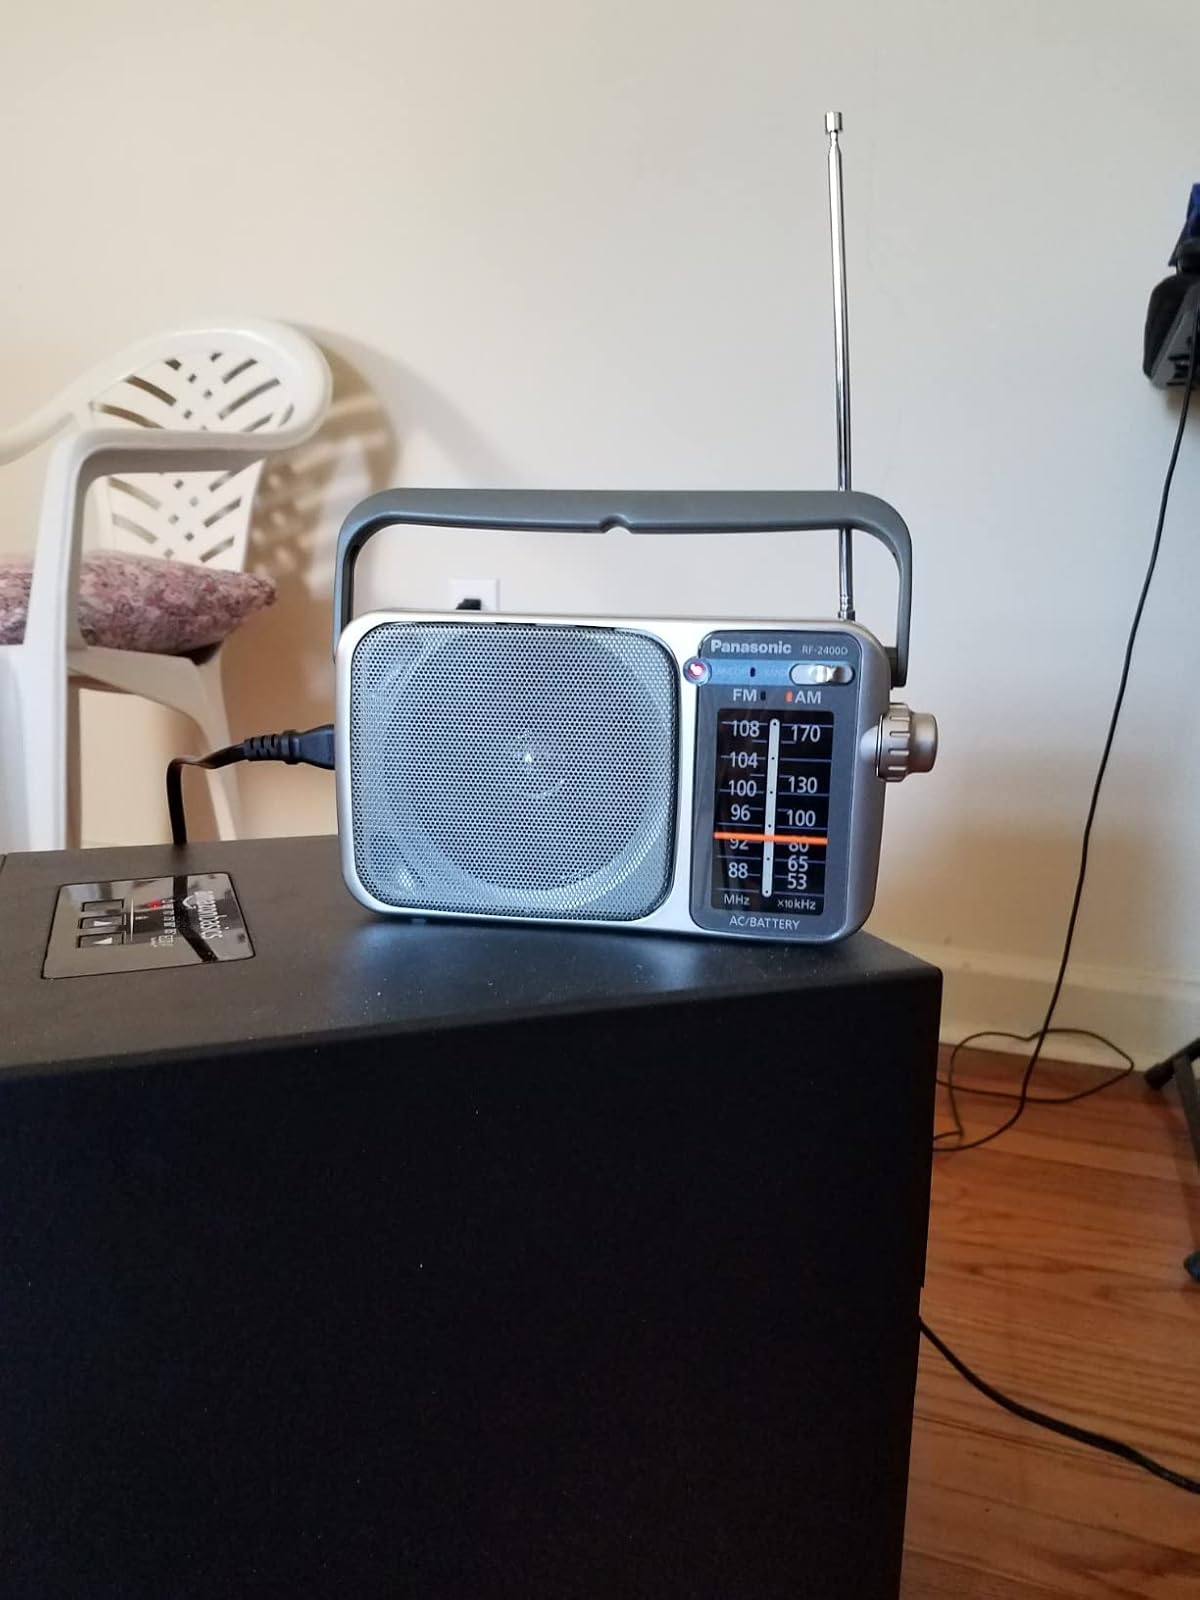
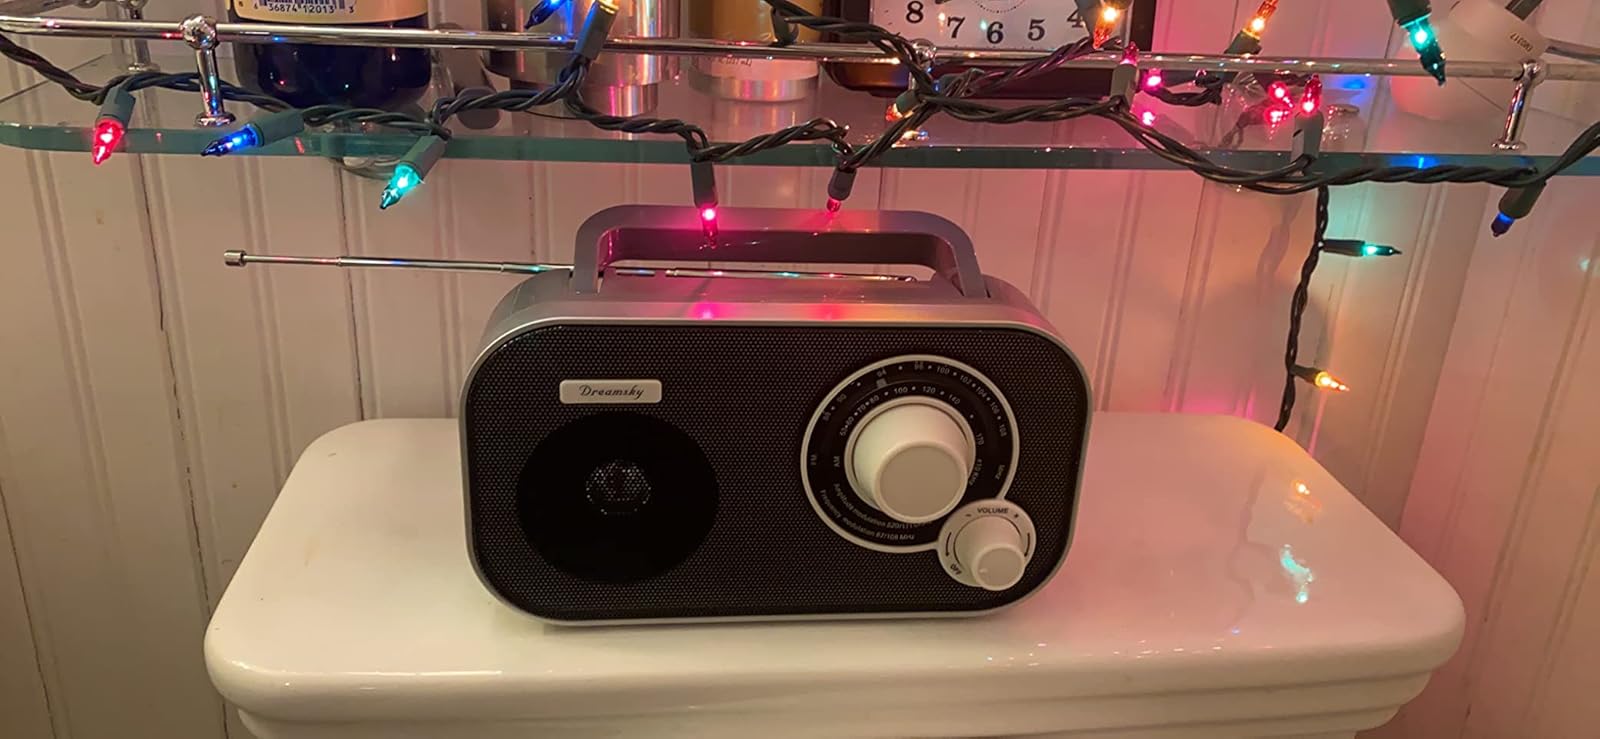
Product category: radio
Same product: no